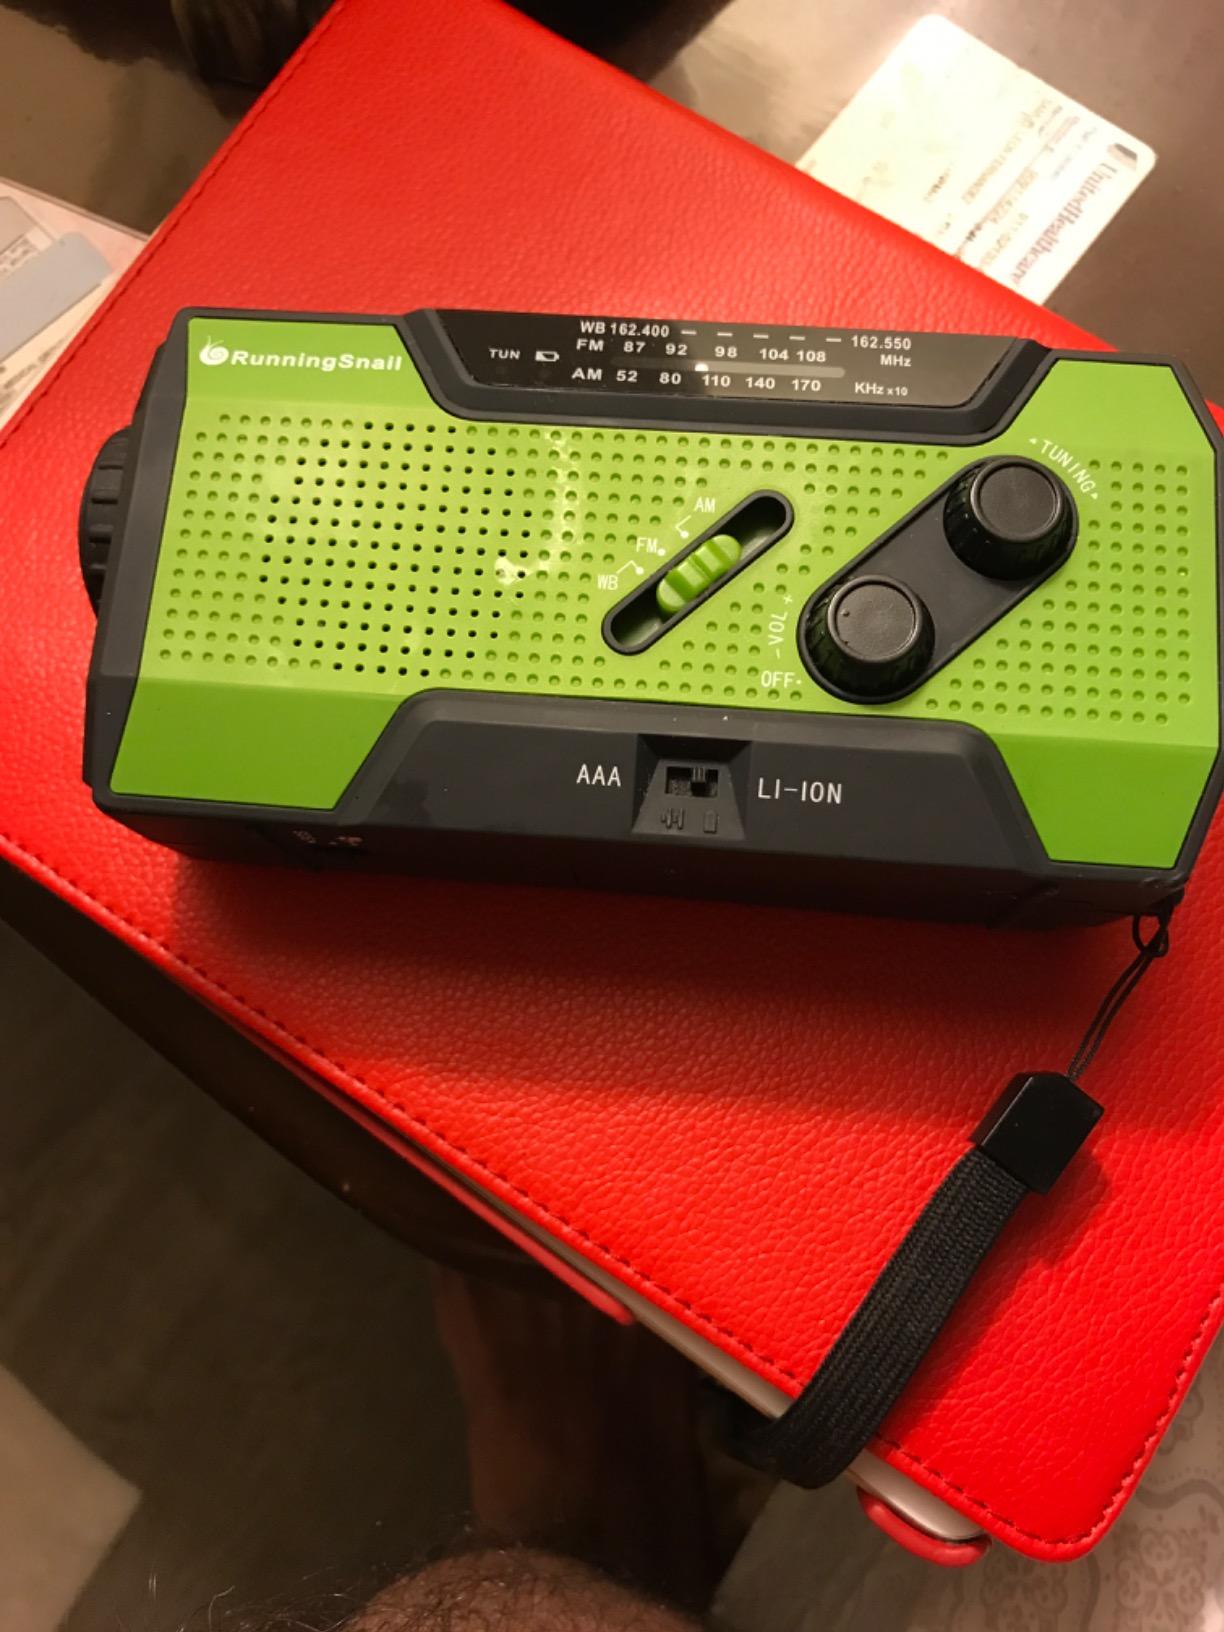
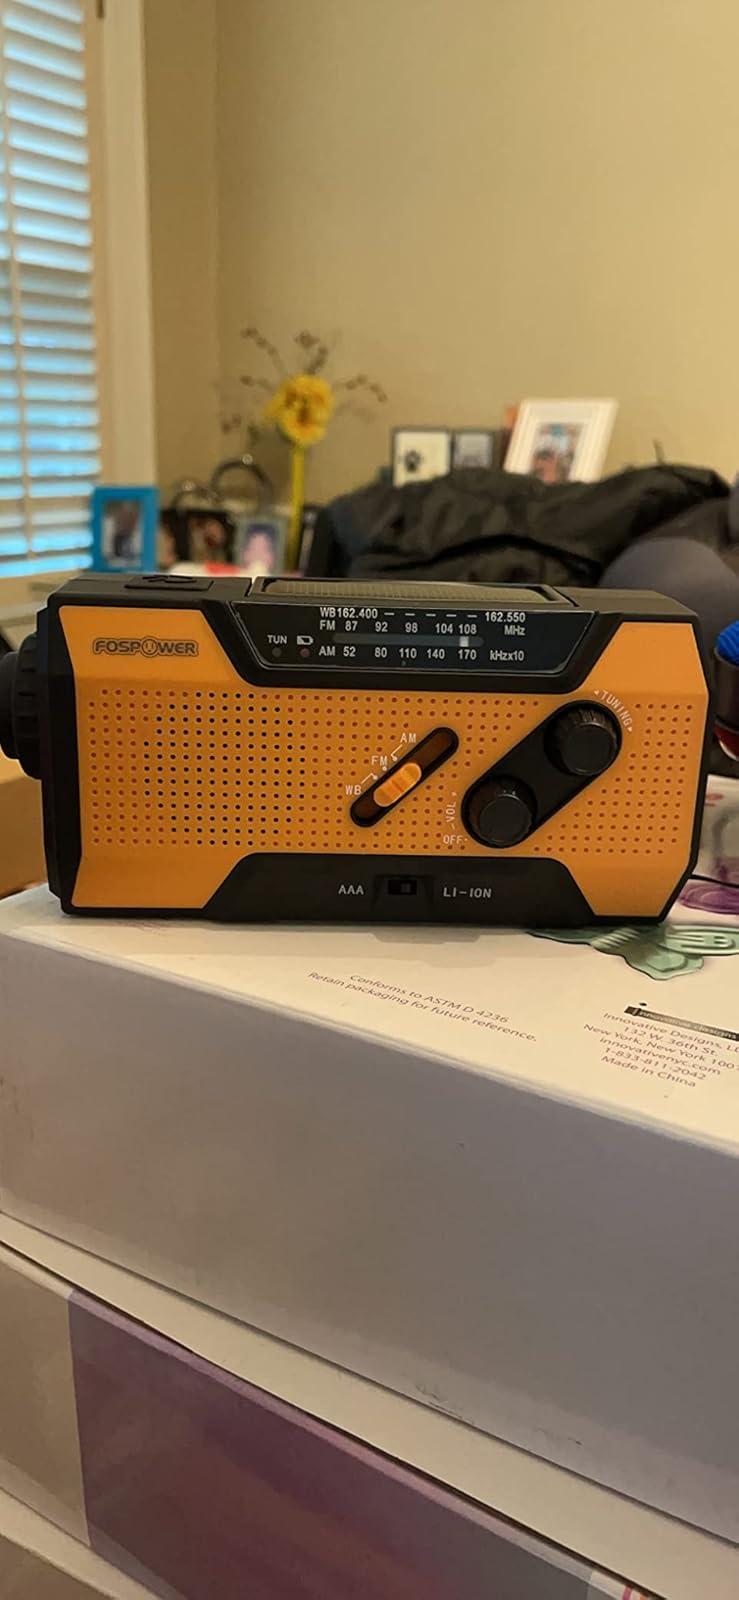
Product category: radio
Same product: no